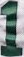
Number: 1